Avro Canada CF-105 Arrow

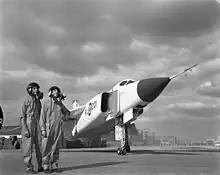
Unveiling of CF-105 on October 4, 1957. Pilots Ron Hodge (left), Ed Wright (right).

Go-ahead on the production was given in 1955. The rollout of the first CF-105, marked as RL-201, took place on 4 October 1957. The company had planned to capitalize on the event, inviting more than guests to the occasion. Unfortunately for Avro, the media and public attention for the Arrow rollout was dwarfed by the launch of Sputnik the same day.